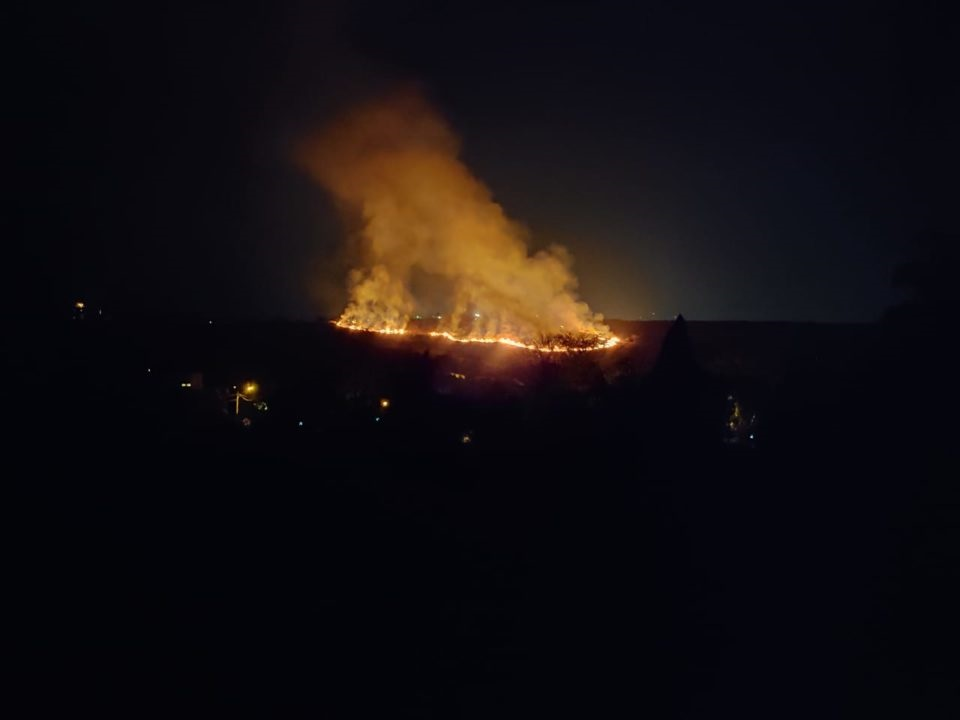
Fire: yes
Smoke: yes